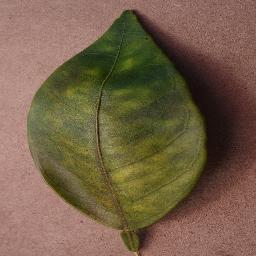
Label: Orange___Haunglongbing_(Citrus_greening)